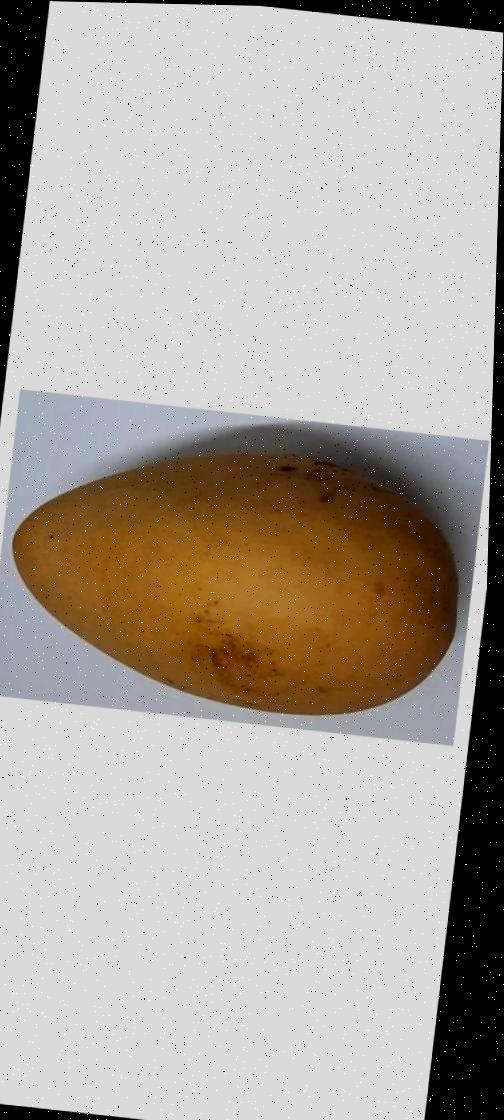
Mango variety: Katimon